Leimen, Rhineland-Palatinate

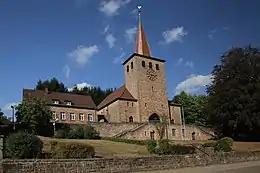
St. Katharina

Leimen is a municipality in the district of Südwestpfalz in the German state of Rhineland-Palatinate. It is located between the cities of Kaiserslautern and Pirmasens, and is situated in the heart of the Pfaelzerwald (Palatinate Forest). Leimen belongs to the municipal association of Rodalben.